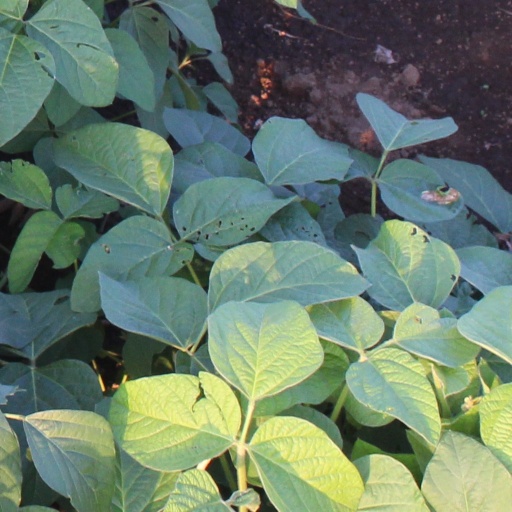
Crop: soybean